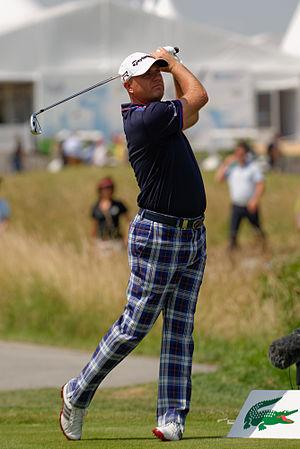
L'Anglais Graeme Storm au swing sur le 10e trou lors du dernier tour de l'Open de France au Golf national de Saint-Quentin-en-Yvelines le dimanche 7 juillet 2013.
Graeme Storm, né le 13 mars 1978 à Hartlepool, est un golfeur anglais évoluant sur le Tour européen PGA. Après avoir remporté le titre de champion d'Angleterre des moins de 16 ans en 1994 puis le British Amateur en 1999, il passe professionnel en 2000.